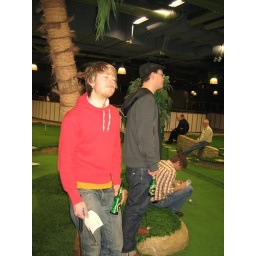
Real golfers relax under the plastic palm trees with a cold beer in a plastic bottle.